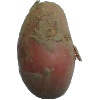
Label: Potato Red 1